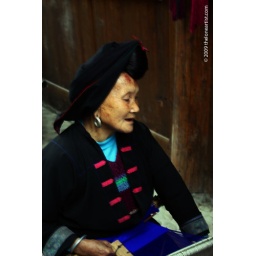
A Yao woman weaves in her village at the base of the mountain near Longji